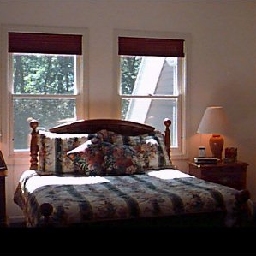
Room type: bedroom